De Sacia Mooers

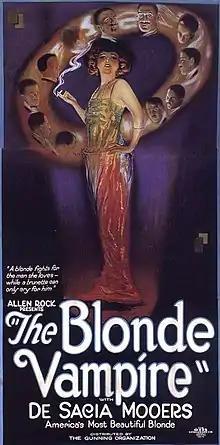
Mooers on poster for "The Blonde Vampire" (1922)

In 1917, Mooers became the wife of Edward "Eddie" Demarest Mooers, owner of the Yellow Aster gold mine in Randsburg, California, the richest gold mine in the United States. Mr. Mooers' family disapproved of her career from the time she left her home on Alvarado Terrace, barely out of her teens. An agreement was made in which representatives of the wealthy husband's family accompanied him to Mooers' studio once a month. They observed her behavior for signs of changes. The union between actress and mining scion became fractured and collapsed after the inquisitors decided Mooers had become less "lovely, charming, and conventional". The couple were divorced in May 1925.